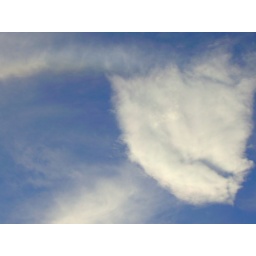
The sky looking west over the ridge of my roof